Hong Kong station

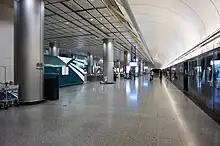
Platform 1 (Airport Express) in July 2017

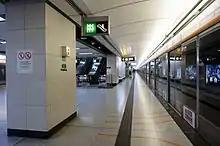
Platform 4 (Tung Chung line) in May 2017

Built as part of the Airport Railway project of the Airport Core Programme, Hong Kong station sits on land reclaimed from Victoria Harbour in the early 1990s. The construction contract (numbered 501) was awarded to Japanese contractor Aoki Corporation and began on 12 June 1995.